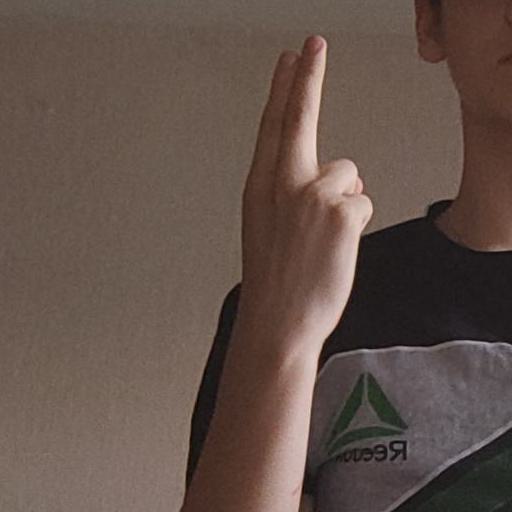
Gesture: two_up_inverted